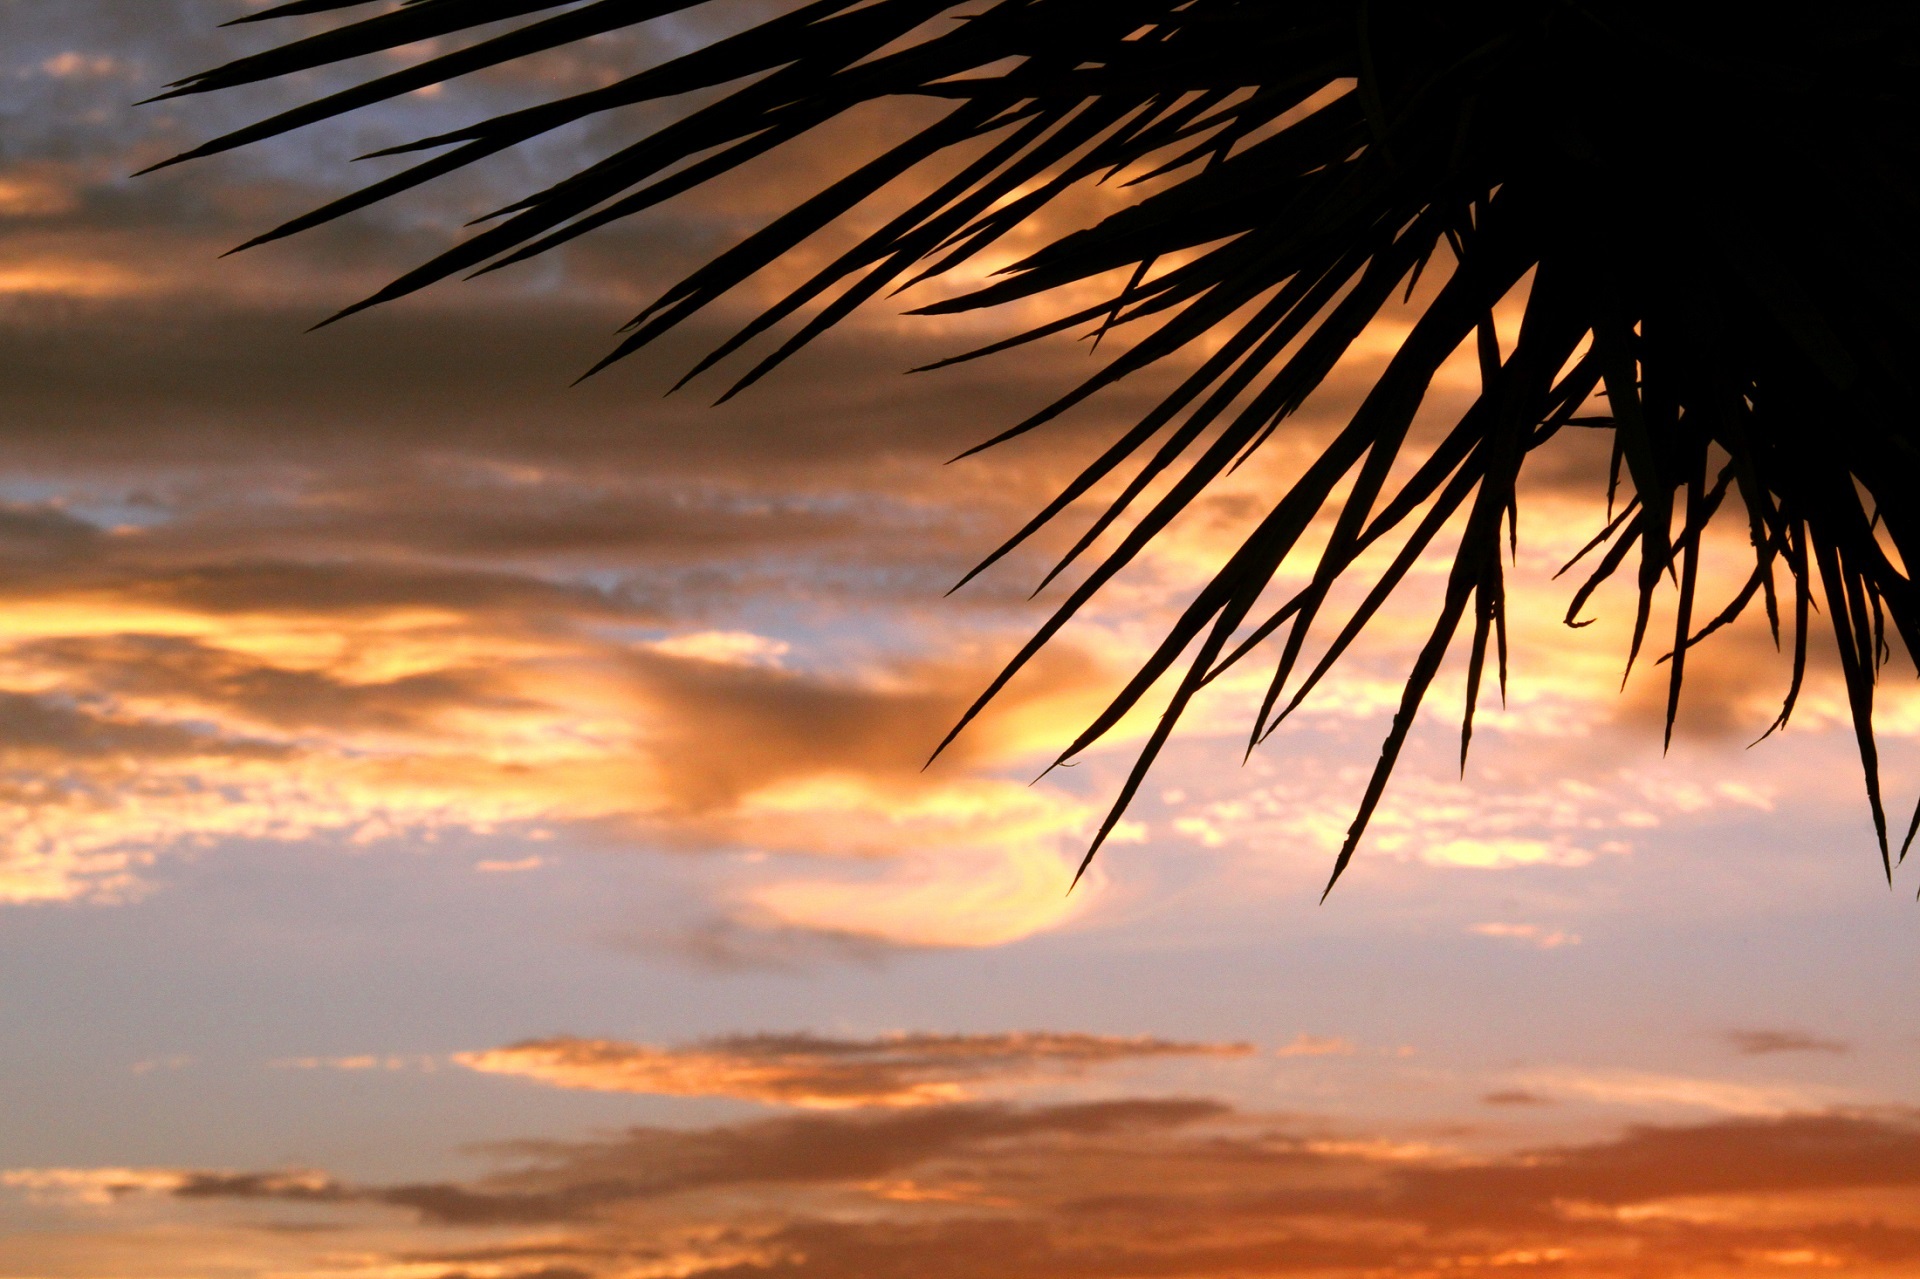
landscape, horizon, cloud, sky, sun, sunrise, sunset, palm tree, sunlight, morning, dawn, atmosphere, dusk, evening, twilight, tranquil, scenic, colorful, outdoors, clouds, silhouettes, afterglow, red sky at morning